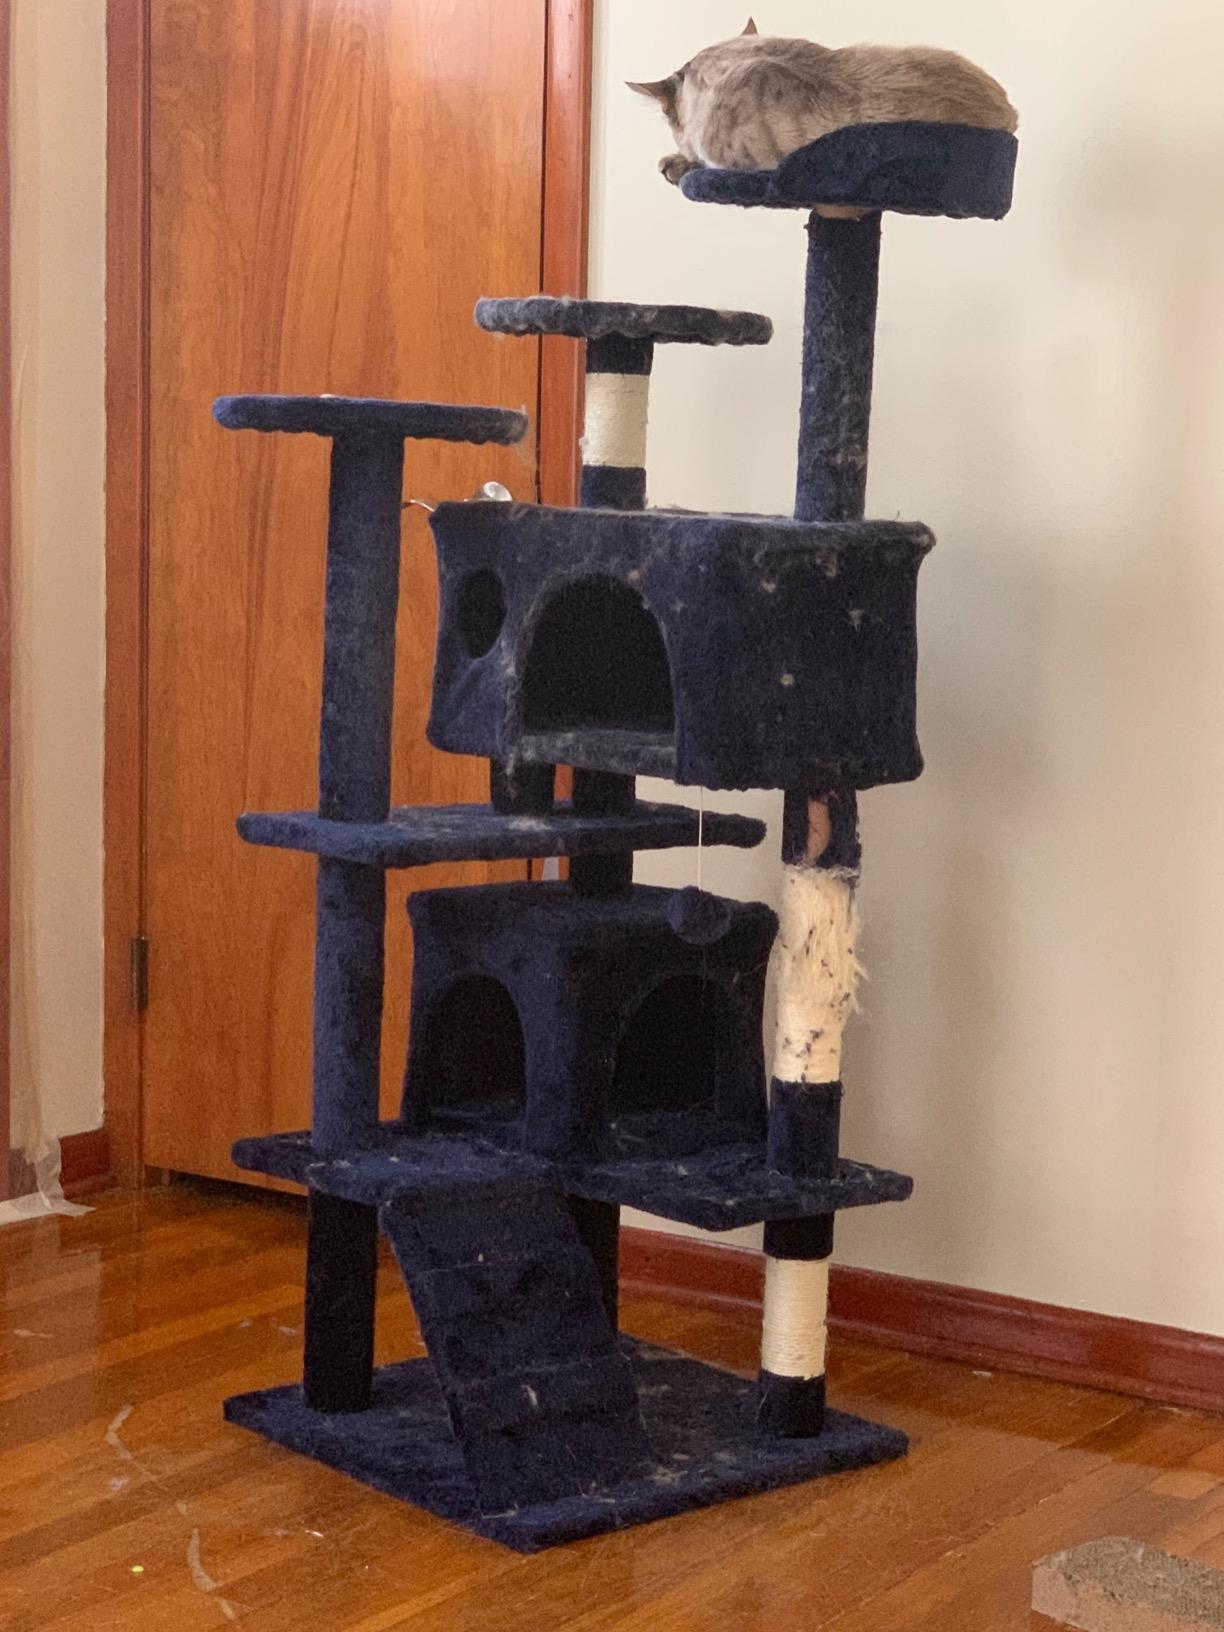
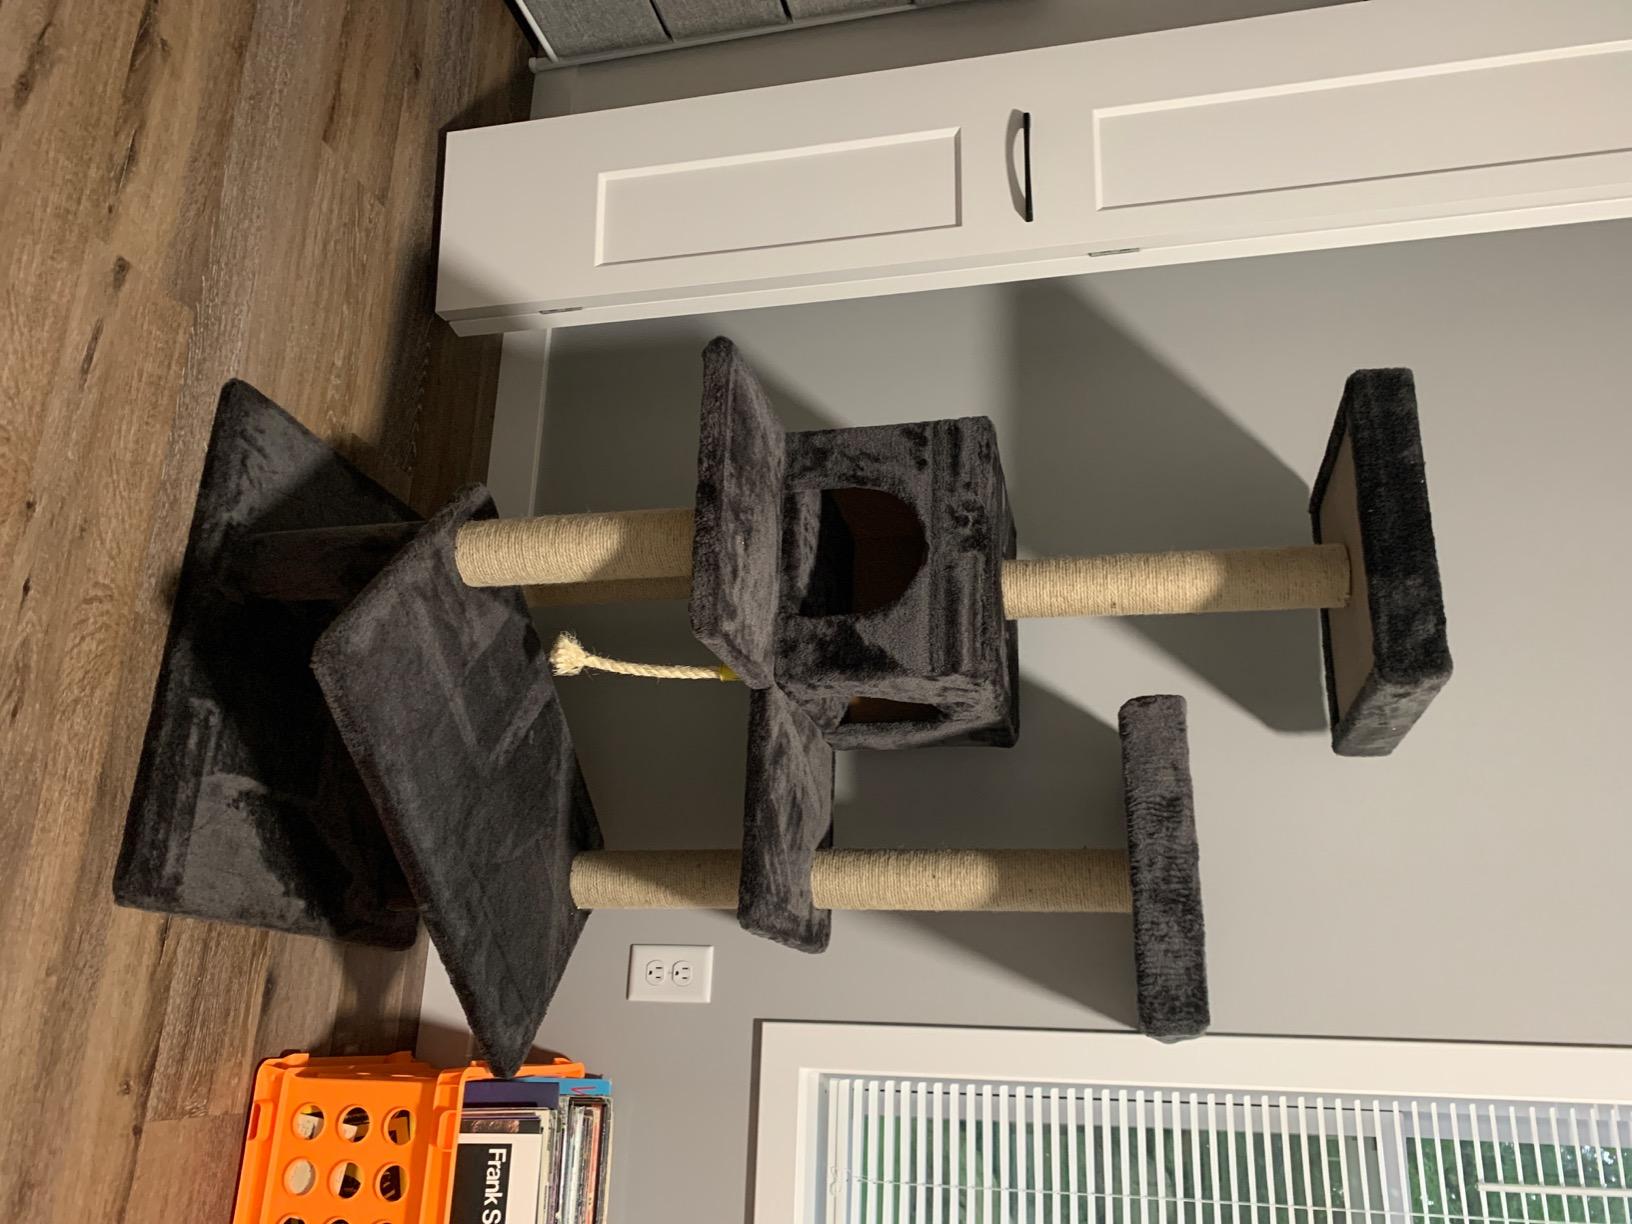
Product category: items_cat tree
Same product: no